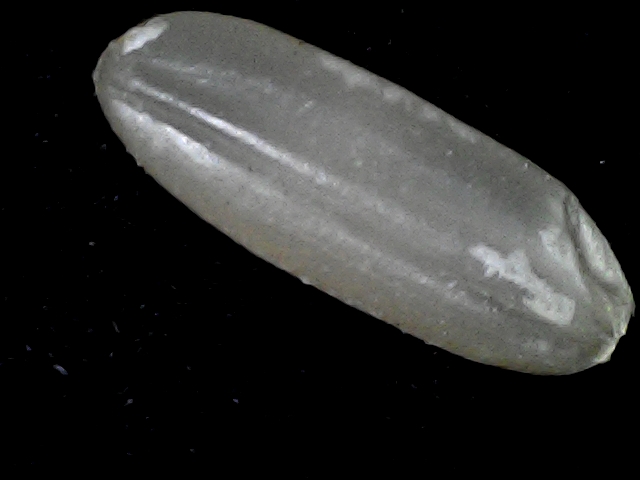
Rice variety: BD72